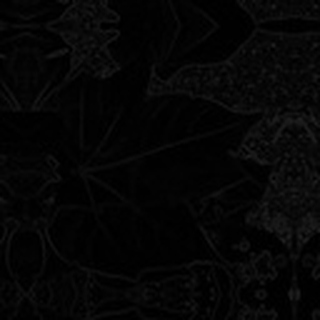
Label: healthy_cotton